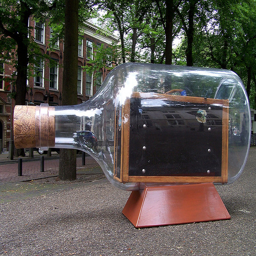
A large bottle with a dresser sitting inside of it.
A large glass bottle with a crate on the inside
A large art piece is a glass bottle with a box inside.
A large corked glass bottle with a suitcase inside.
The large sculpture has a suitcase in a glass bottle.